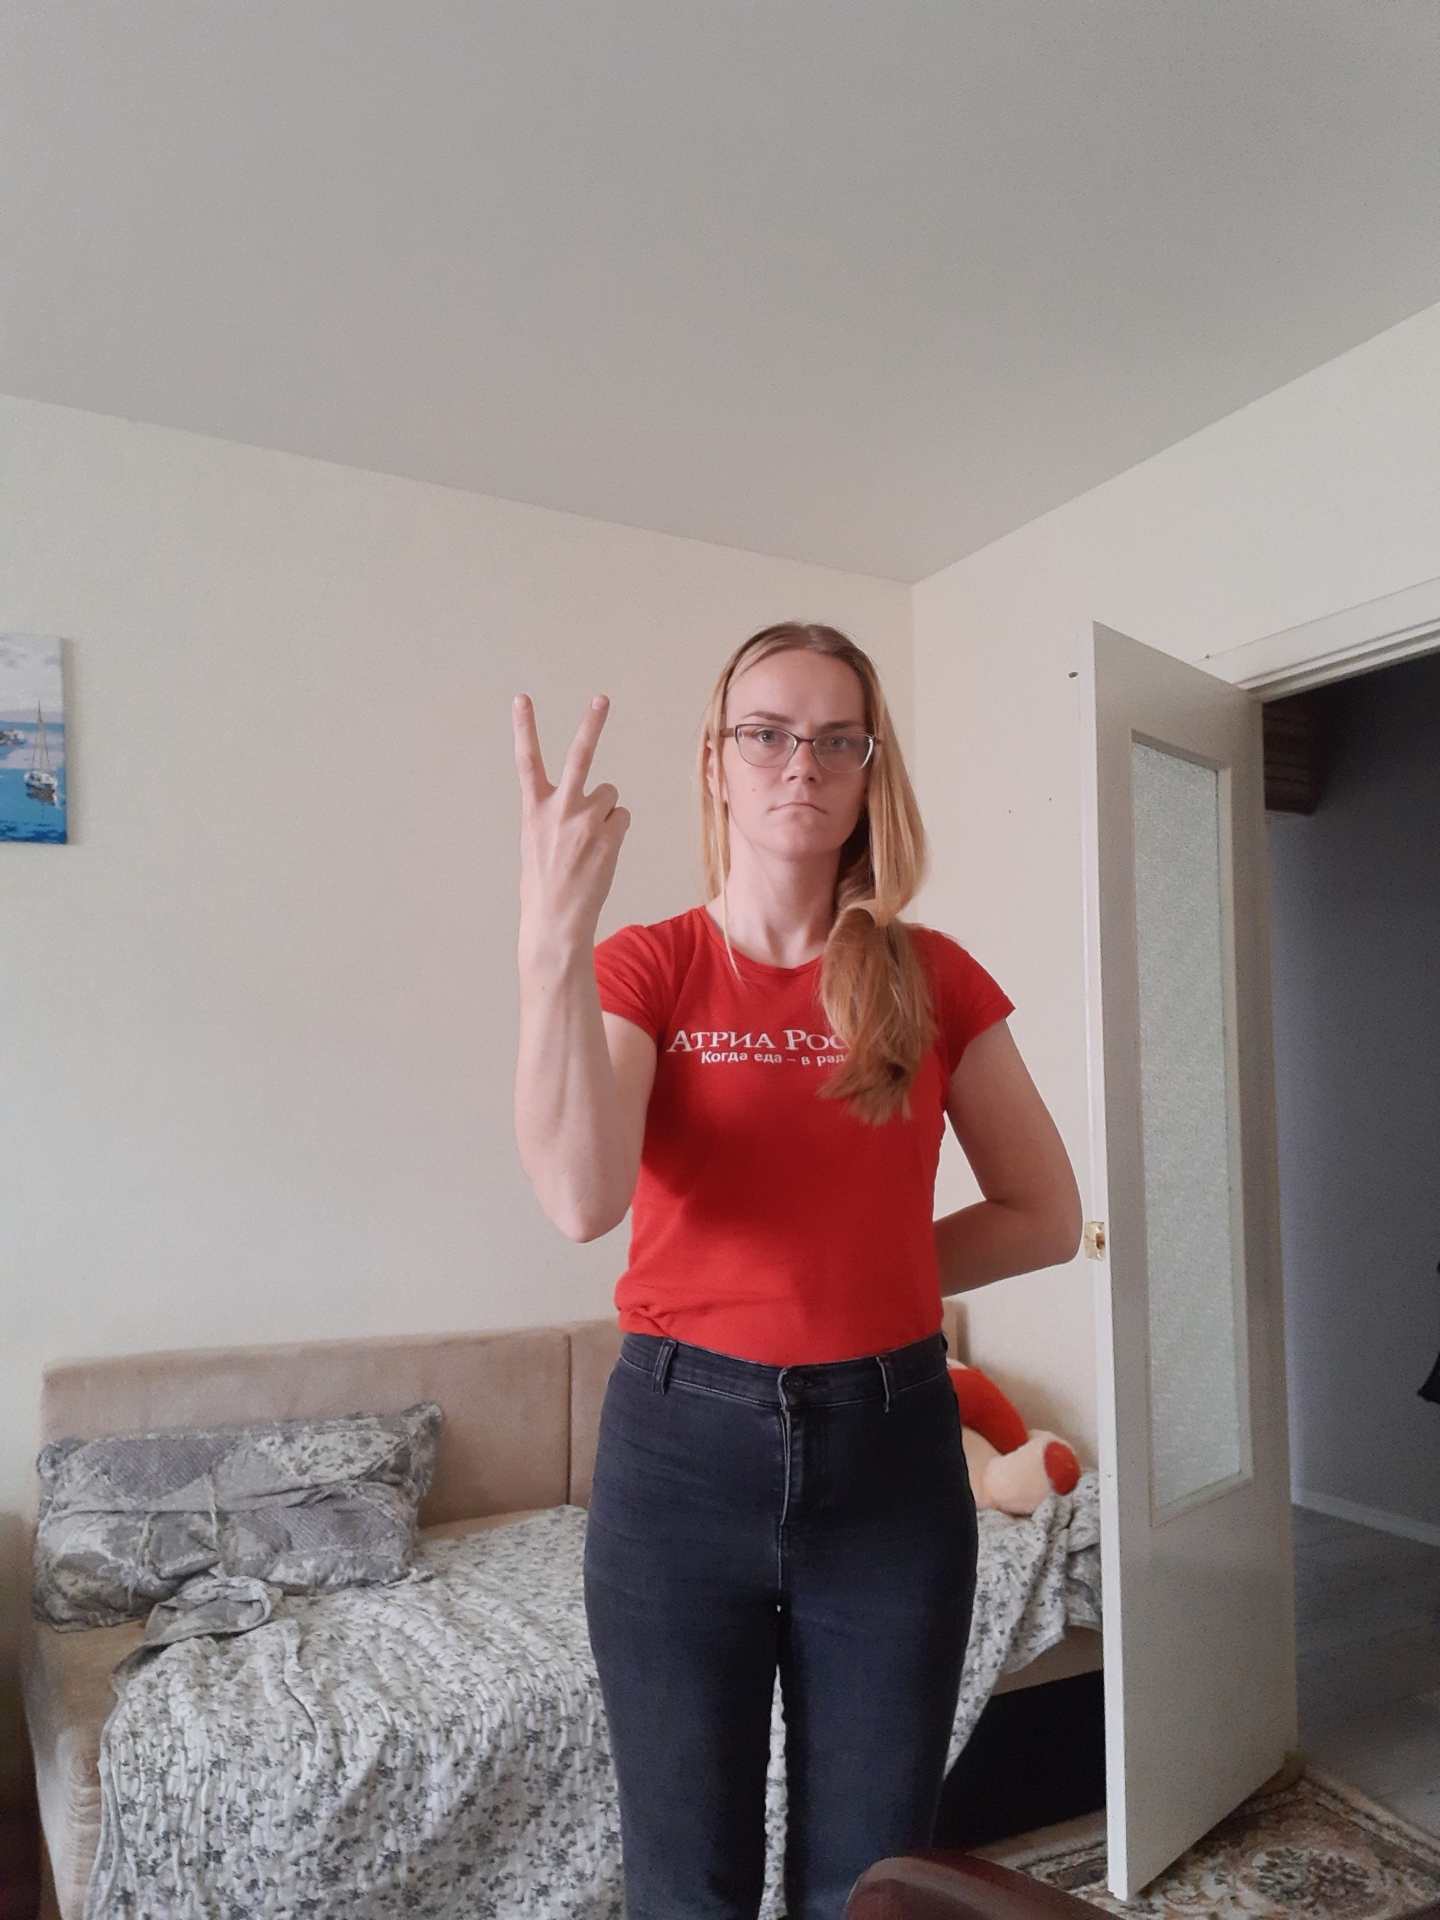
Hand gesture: peace_inverted